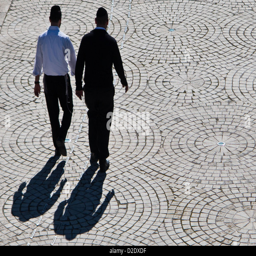
religious men walk in bright sunlight casting their shadows on the tiled pavement